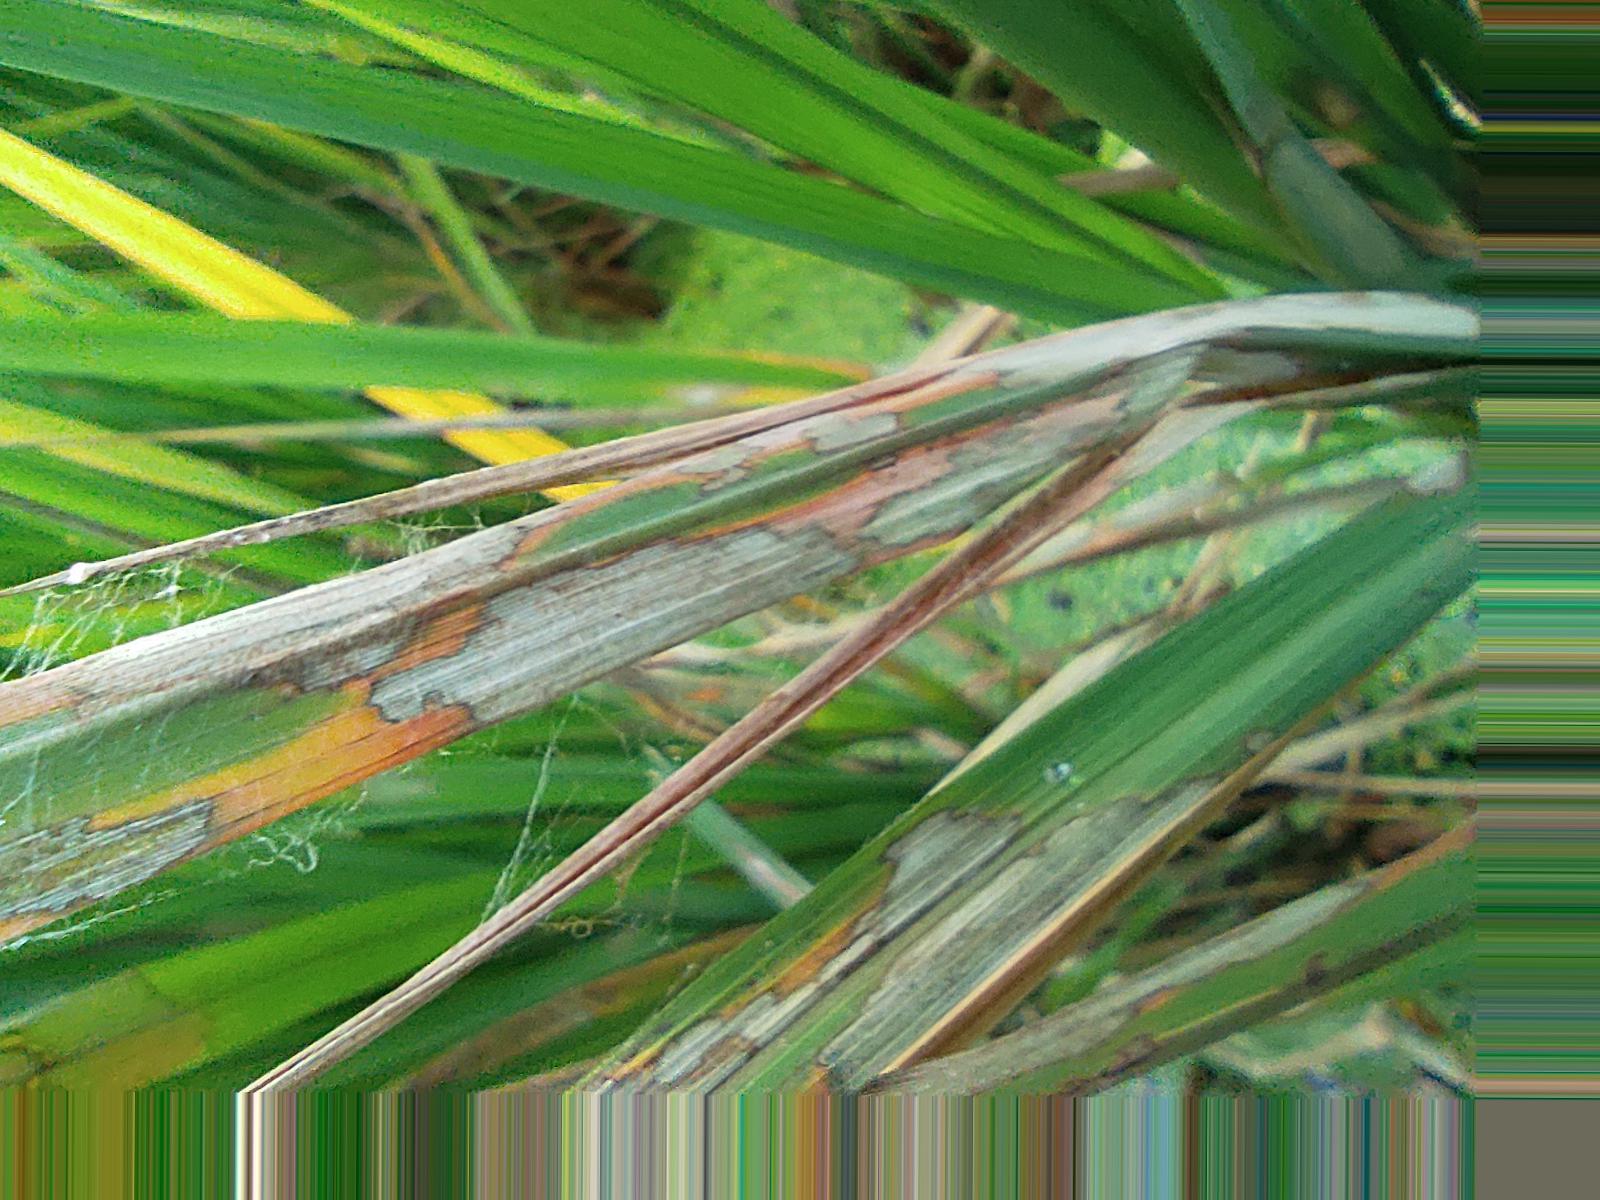
Nhãn: Bệnh Đốm Vằn ( Khô vằn ) ( Sheath Blight )